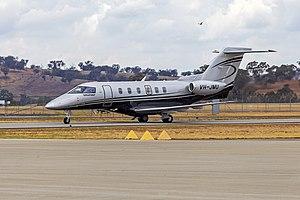
Le Pilatus PC-24 Super Versatile Jet est un biréacteur d'affaires construit par l'avionneur suisse Pilatus Aircraft. Sa capacité à utiliser des pistes très courtes et peu aménagées lui permet d'atteindre plus de 20 000 aéroports et aérodromes à travers le monde. Doté d'une porte cargo, caractéristique unique pour ce type d'avion, il peut se transformer en avion de transport ou d'évacuation médicale. Il vole pour la première fois le 11 mai 2015 et reçoit sa certification le 7 décembre 2017. Pilatus table sur un objectif de vente de 1 200 appareils. Il est opéré par un large éventail de clients qui démontre sa polyvalence. Ses caractéristiques le mettent notamment en concurrence avec les Embraer Phenom 300 et le Cessna CitationJet CJ4.